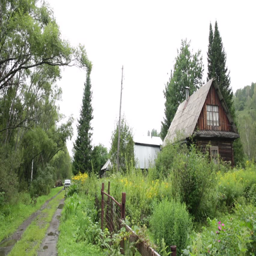
typical traditional village in a forest